Mark T. Vande Hei

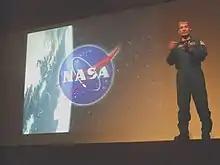
Vande Hei giving a talk at the College of St. Benedict / St. John's University in 2012

Vande Hei was born November 10, 1966, in Falls Church, Virginia from Dutch parents. He graduated from Benilde-St. Margaret's High School in Saint Louis Park, Minnesota, in 1985. Vande Hei earned a Bachelor of Science degree with a major in Physics from Saint John's University in 1989, and a Master of Science degree in Applied Physics from Stanford University in 1999.